Zimmerwald Conference

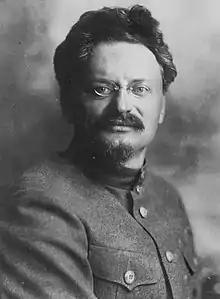
Leon Trotsky

The positions of Trotsky, Chernov, Thalheimer, and Meyer were similar to the left's, but they disagreed on some tactical issues. Thalheimer and Meyer objected to the left wanting to dictate party tactics to national sections and Thalheimer deemed the left's manifesto "tactically unwise". Serrati proclaimed that "if the war were not a fact, I would vote for Lenin's resolution. Today it comes either too early or too late." The debate continued well into the night of September 7. The left, though in the minority, succeeded in determining the structure of the debate and preventing a consensus among the moderates. Merrheim eventually succeeded in uniting the moderate majority, arguing that the proletariat was disillusioned and not yet ready for revolution. He attacked Lenin: "A revolutionary movement can only grow from a striving for peace. You, comrade Lenin, are not motivated by this striving for peace, but by the desire to set up a new International. This is what divides us." It was decided to create a commission to write the conference resolution. It consisted of Ledebour, Lenin, Trotsky, Grimm, Merrheim, Modigliani, and Rakovski. The same disagreements continued in the commission. Another confrontation arose when Lenin suggested including a call for parties to vote against war credits. Ledebour managed to deflect this initiative by threatening that the Germans would leave Zimmerwald if such a call were to be included. In the end, Trotsky was tasked with writing a draft resolution.